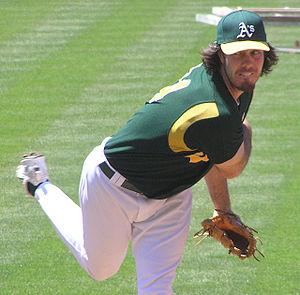
Daniel John Haren est un ancien lanceur droitier de la Ligue majeure de baseball.